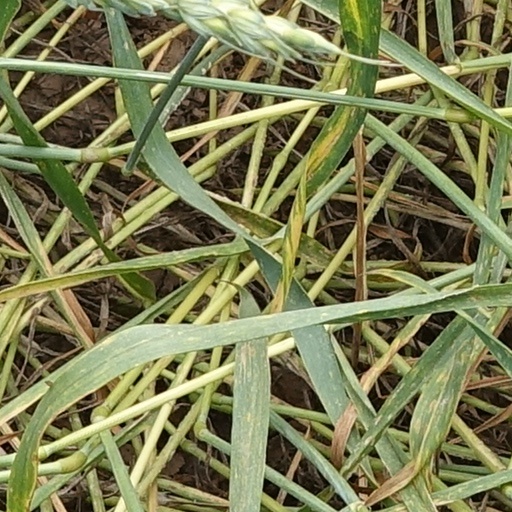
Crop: wheat